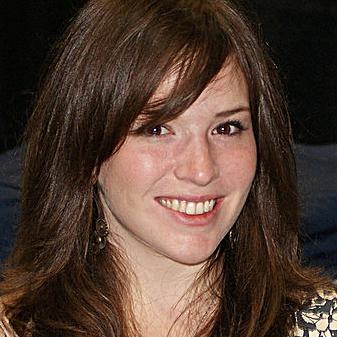
Age: 27